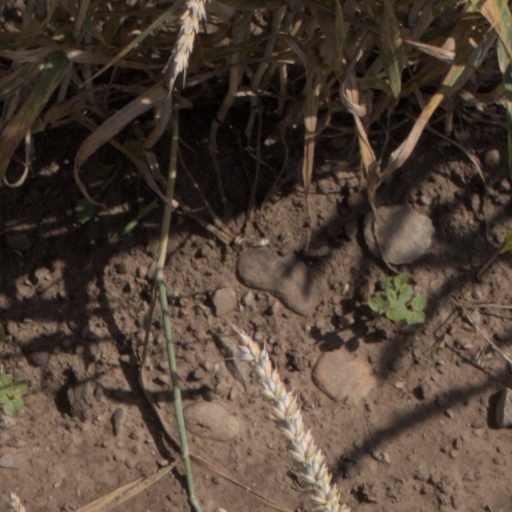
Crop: wheat